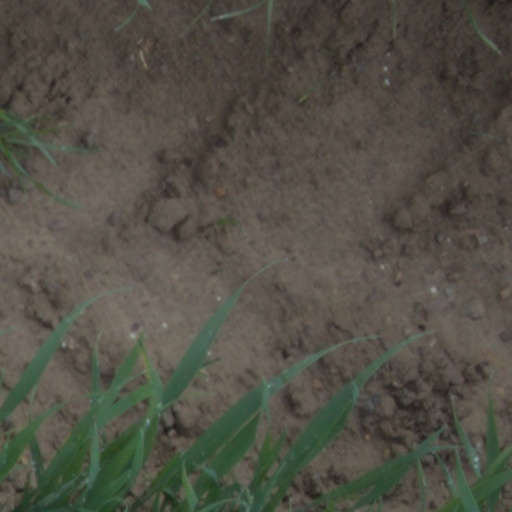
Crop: wheat